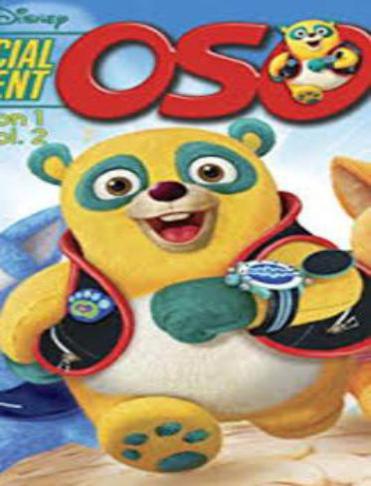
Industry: Leisure